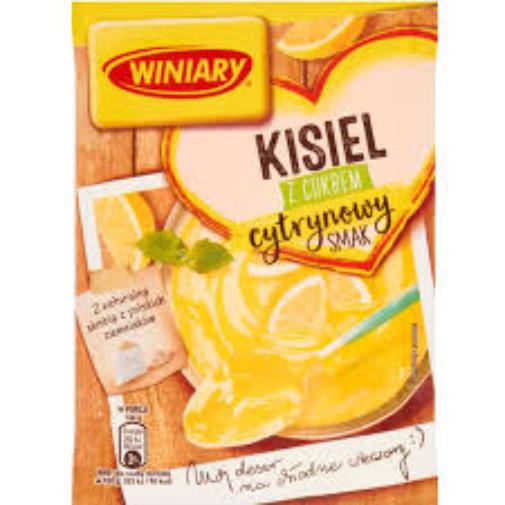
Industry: Food